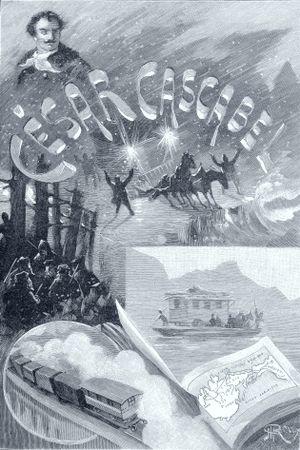
Jules Verne: ""César Cascabel"""" (1890), dessins par George Roux. This file was uploaded with Commonist."
César Cascabel est un roman de Jules Verne, paru en 1890.